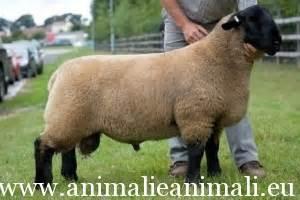
sheep